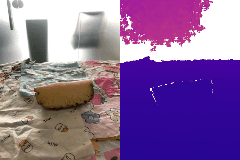
Label: pineapple